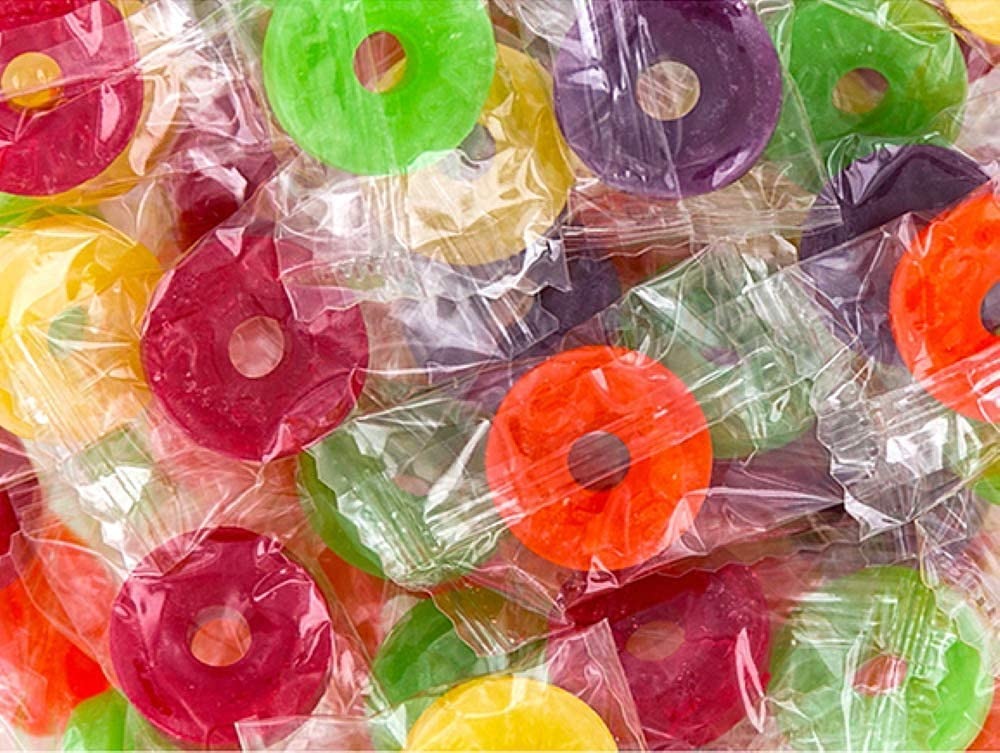
Item Name: LifeSavers Hard Sugar Candy, 5 Flavor Fruit Assortment, Individually Wrapped, Bulk, 2.0 Pounds, Cherry, Raspberry, Watermelon, Orange & Pineapple (5 Flavor Mix, 1 Pack)
Bullet Point 1: RRESISTIBLE FLAVOR: Enjoy 2 Full Pounds of individually wrapped 5 Flavor Lifesaver Assortment with Cherry, Raspberry, Watermelon, Orange, and Pineapple. flavors.
Bullet Point 2: ALWAYS FRESH, ALWAYS DELICIOUS: Enjoy the quality, tasty treats you love. All products are delicious and are professionally packaged in custom machine sealed 2 layer polypropylene and polyethylene bags for freshness and tamper evidence.
Bullet Point 3: CANDY FOR ANY OCCASION: Slip these delicious candies into lunches, treat bags or candy bowls. Perfect for celebrations, movie & game nights, candy buffets, showers and gifts. Make any day special with LifeSavers all wrapped and ready to go. RiverFinn's 2 pound package leaves plenty for enjoying, gifting and sharing!
Value: 32.0
Unit: Ounce

Price: 12.275